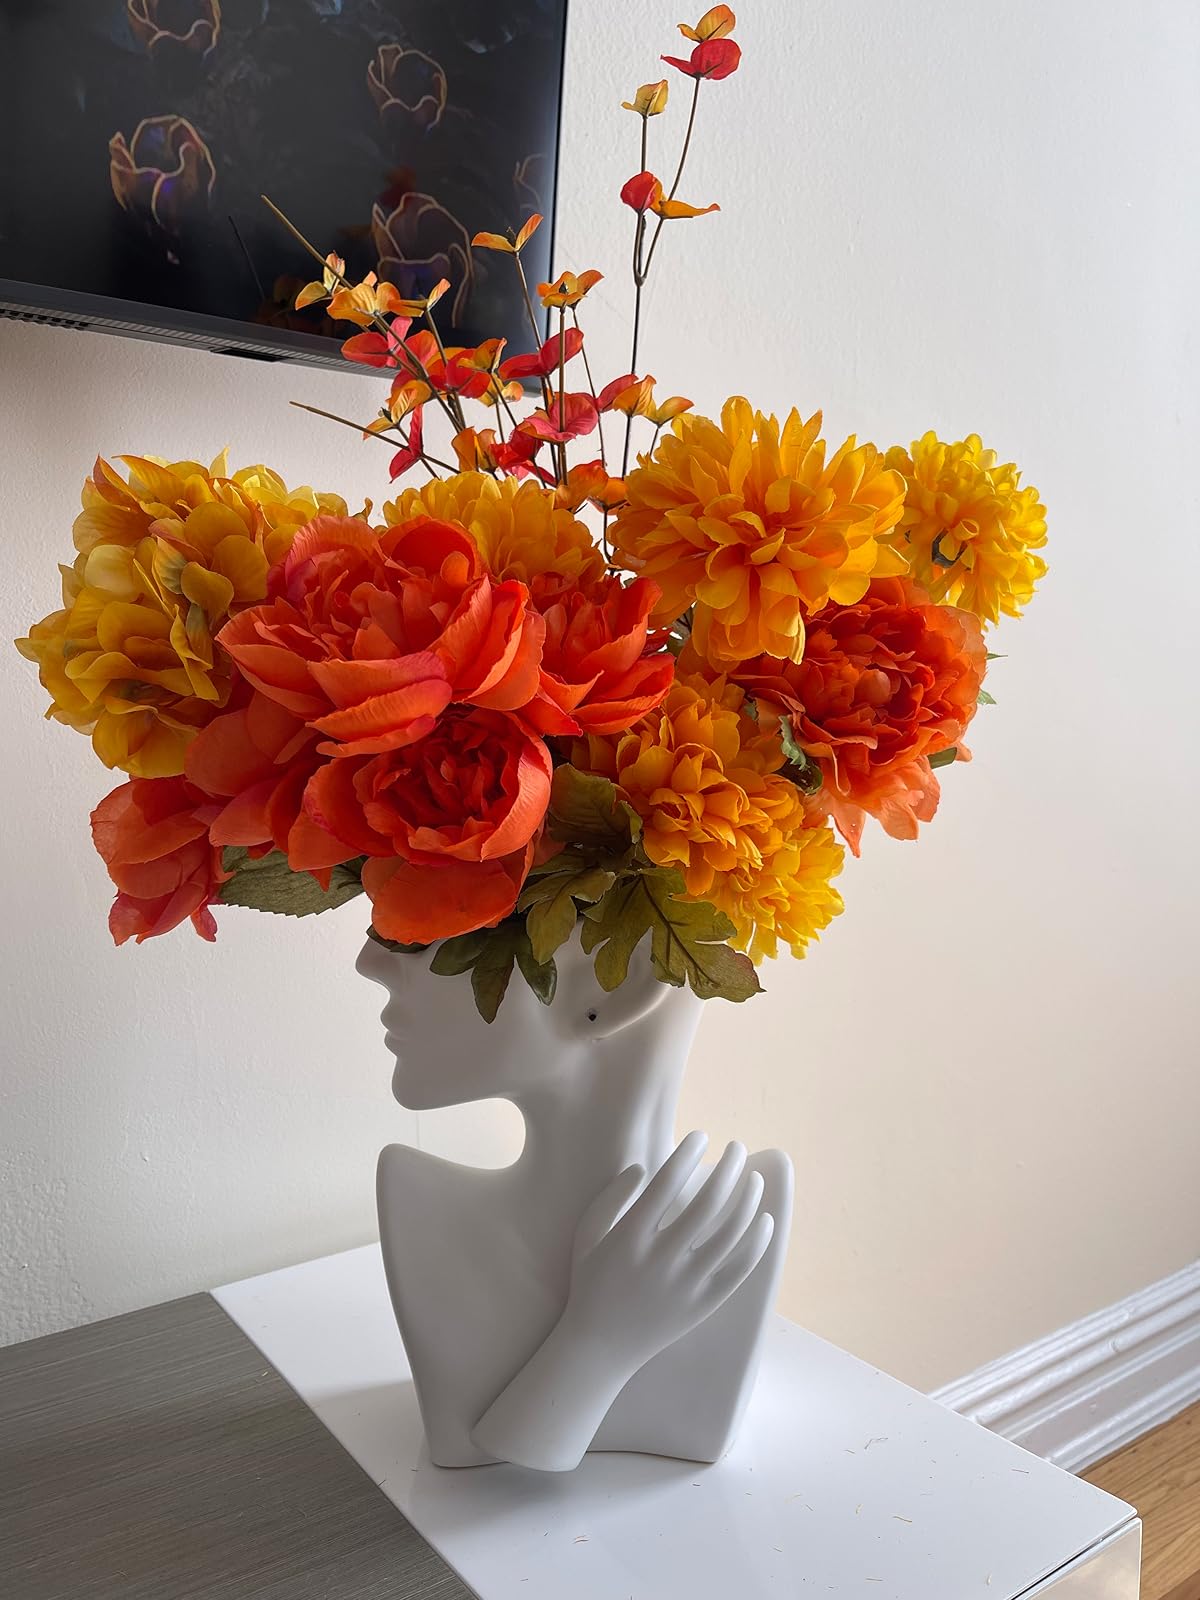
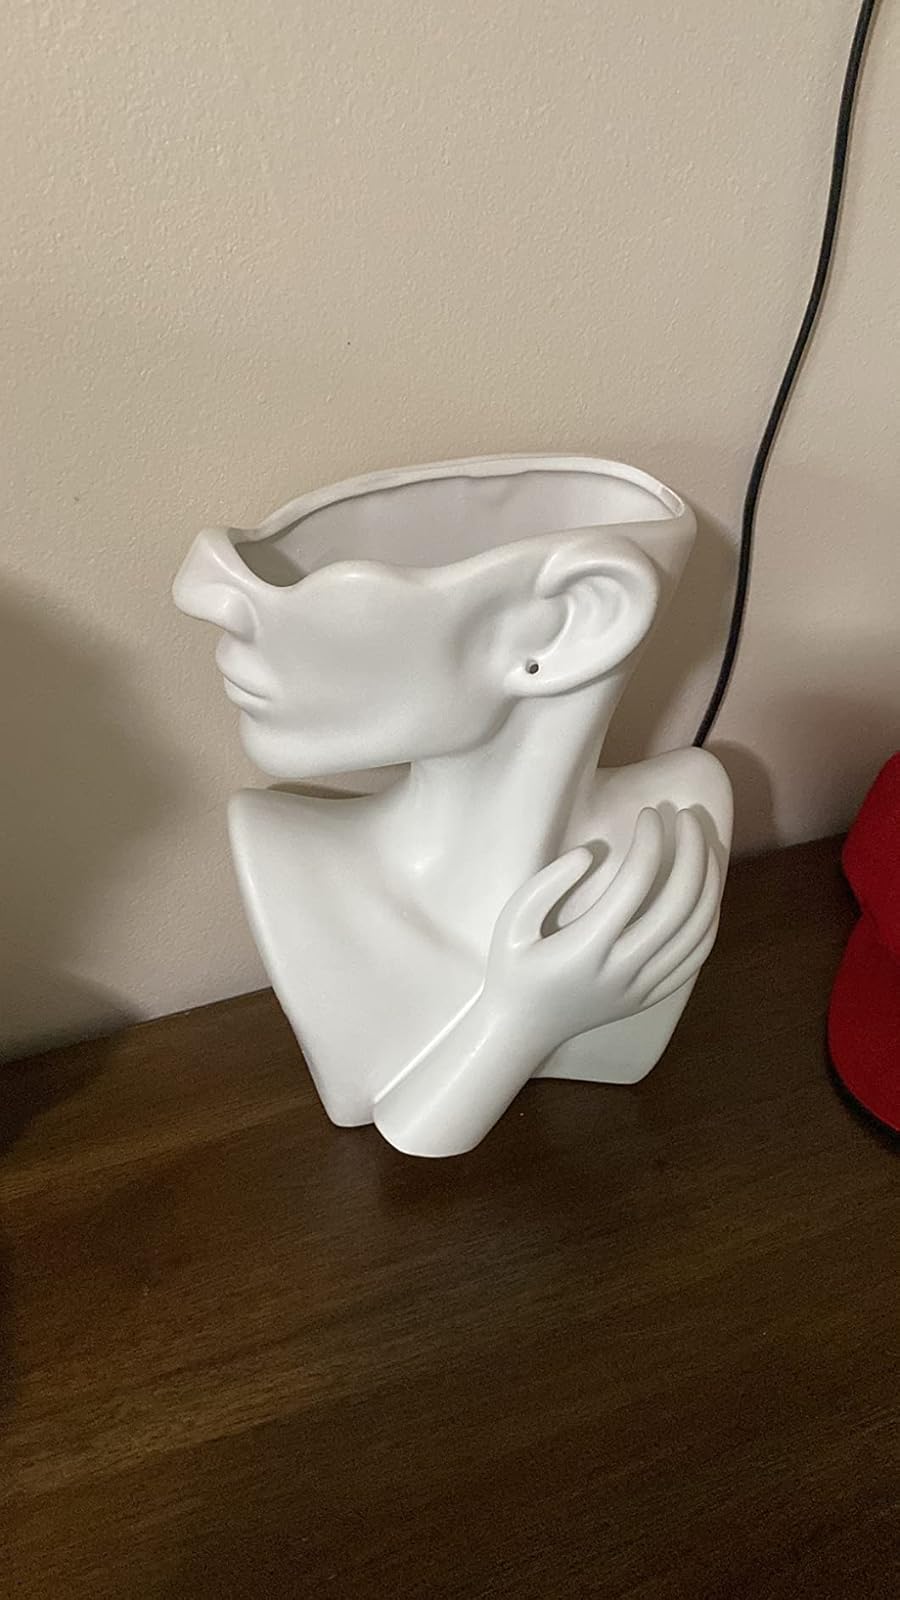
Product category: vase
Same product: yes